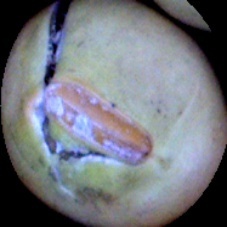
Label: Immature